UoN Racing Team

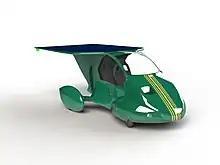
UoN Racing Team's Solar Challenge Vehicle SC2021

UoNRT started a new project in 2020-21 to build a solar-powered electric car to participate in Solar Challenge competitions around the world. The guiding principles of solar challenge vehicles are to be ultra-efficient, designed for endurance, and push the boundaries of sustainable electric vehicle technology.